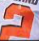
Number: 2